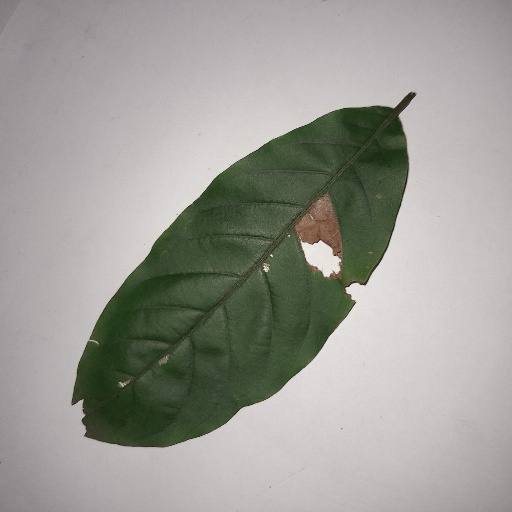
Species: HariTaki
Leaf condition: Bacterial Spot